Answer in natural language. Considering the relative positions, where is black color shelving unit with respect to white refridgerator with water dispenser? Choose between the following options: below or above
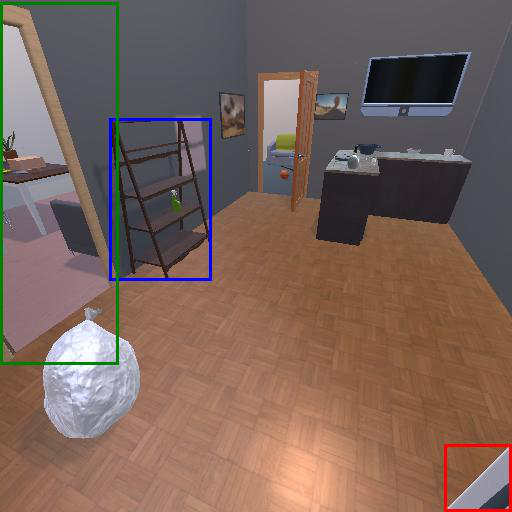
<answer>above</answer>